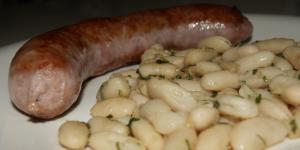
butifarra con judias